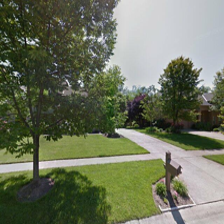
Label: streetView